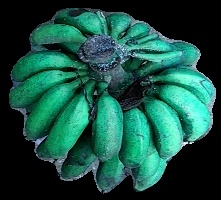
Variety: rasbale
Grade: grade3